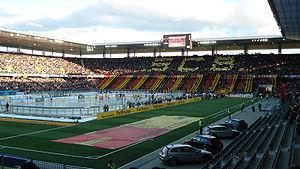
Le Club des Patineurs de Berne ou CP Berne est un club de hockey sur glace de la ville de Berne, en Suisse. Le club dispute ses matchs locaux à la PostFinance Arena depuis 1967. En 2018-2019, le CP Berne est, pour la 18ᵉ saison de suite, le club qui attire le plus de spectateurs en Europe avec une moyenne de 16 290 spectateurs par match. Le club évolue en National League.
Le hockey sur glace est un sport majeur en Suisse.
Le Stade de Suisse ou Stade de Suisse Wankdorf Bern est un stade de football situé dans le quartier du Wankdorf à Berne en Suisse. Il s’agit d’un complexe commercial et d’un stade de football dont la construction a coûté 350 millions de francs suisses. Il a remplacé l'ancien Stade du Wankdorf, qui avait été construit en 1925 et avait accueilli la Coupe du monde de football de 1954, mais reprendra le nom de Wankdorf à l'été 2020.